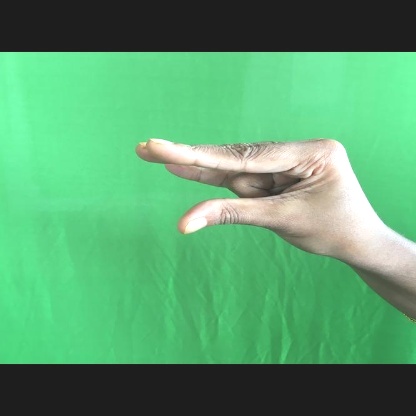
Mudra: Kangulam